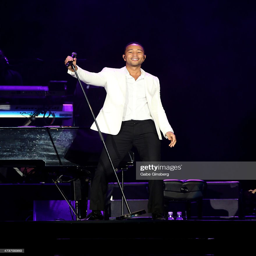
neo soul artist performs during music festival .